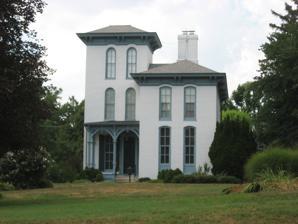
Building: John Carney House
Country: United States of America
Year built: 1871
Historic house in Illinois, United States For other uses, see John Carney . United States historic place John Carney House U.S. National Register of Historic Places Show map of Illinois Show map of the United States Location 306 E. Market St., Troy, Illinois Coordinates 38°43′45″N 89°52′40″W / 38.72917°N 89.87778°W / 38.72917; -89.87778 Area 1.1 acres (0.45 ha) Built 1871 ( 1871 ) Architectural style Italianate NRHP reference No. 83000327 Added to NRHP July 28, 1983 The John Carney House is a historic house located at 306 E. Market St. in Troy , Illinois . The house was built in 1871 for John Carney, a local businessman, and his wife Elizabeth, who came from the locally prominent Koerner family. The Italianate house is one of the few designed in the style in Troy. The two-story house features a recessed three-story tower at the entrance. The porches at the front and rear entrances have Victorian designs with post arches and brackets . The house's design includes tall round-headed windows and scrolled brackets along the cornice . The house was added to the National Register of Historic Places on July 28, 1983. References